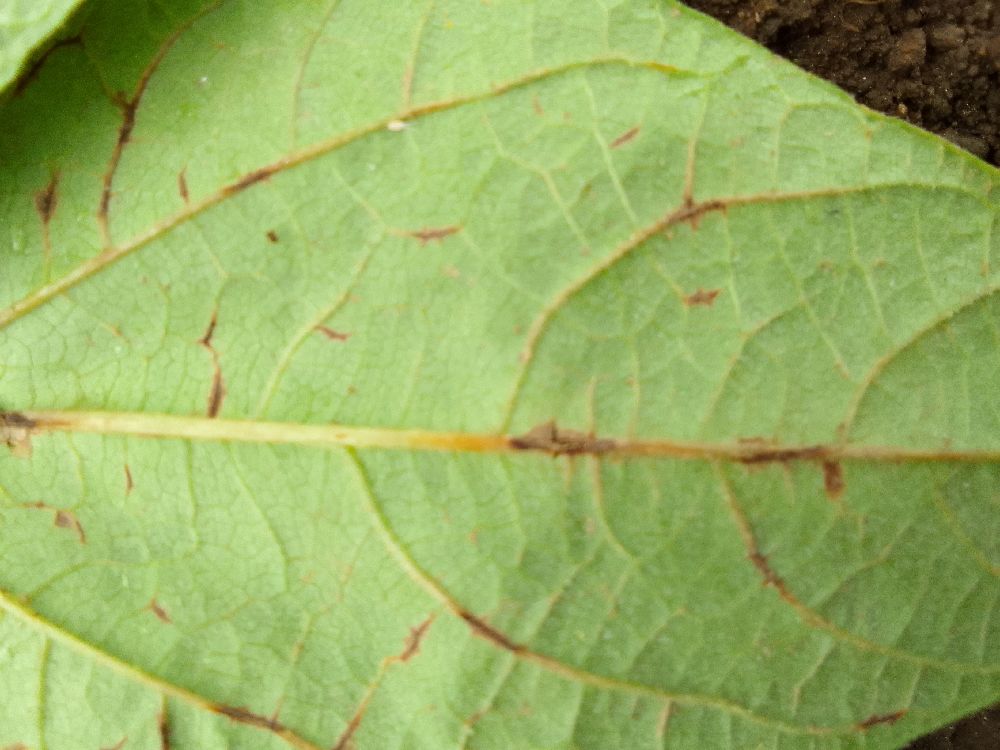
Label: anthracnose